Volvo F10, F12, and F16

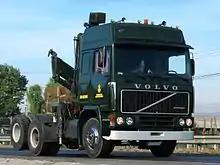
1982 Volvo F12 Globetrotter - the first Globetrotter version has the same windshield as the flat-roofed versions.

The series got two major upgrades during its production. The first one arrived in 1983: it included major changes to the cabin, including a larger windscreen and taller roof, and a new chassis with decreased weight and parabolic springs. The engines also got an upgrade, but the power outputs were unchanged. The Globetrotter received a taller windscreen, reaching the top of the higher roof. This model (F10) won the International Truck of the Year Award in 1984.